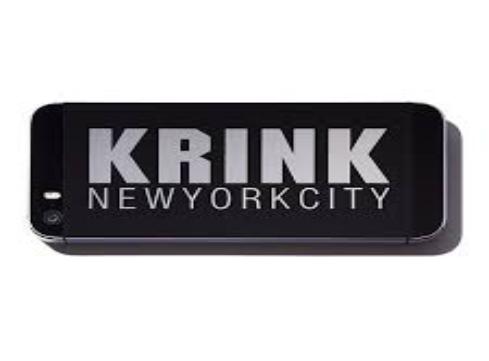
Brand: krink
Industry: Clothes